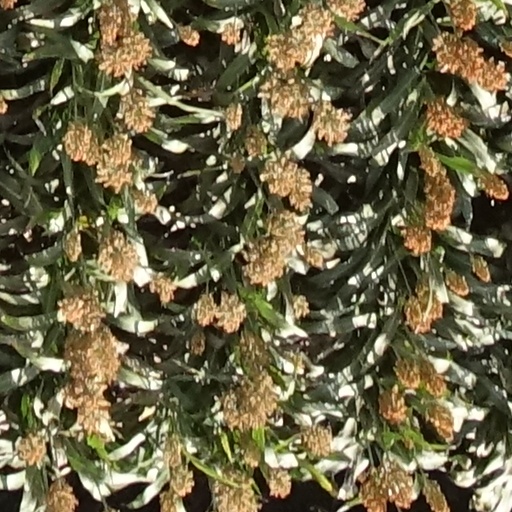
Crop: sorghum